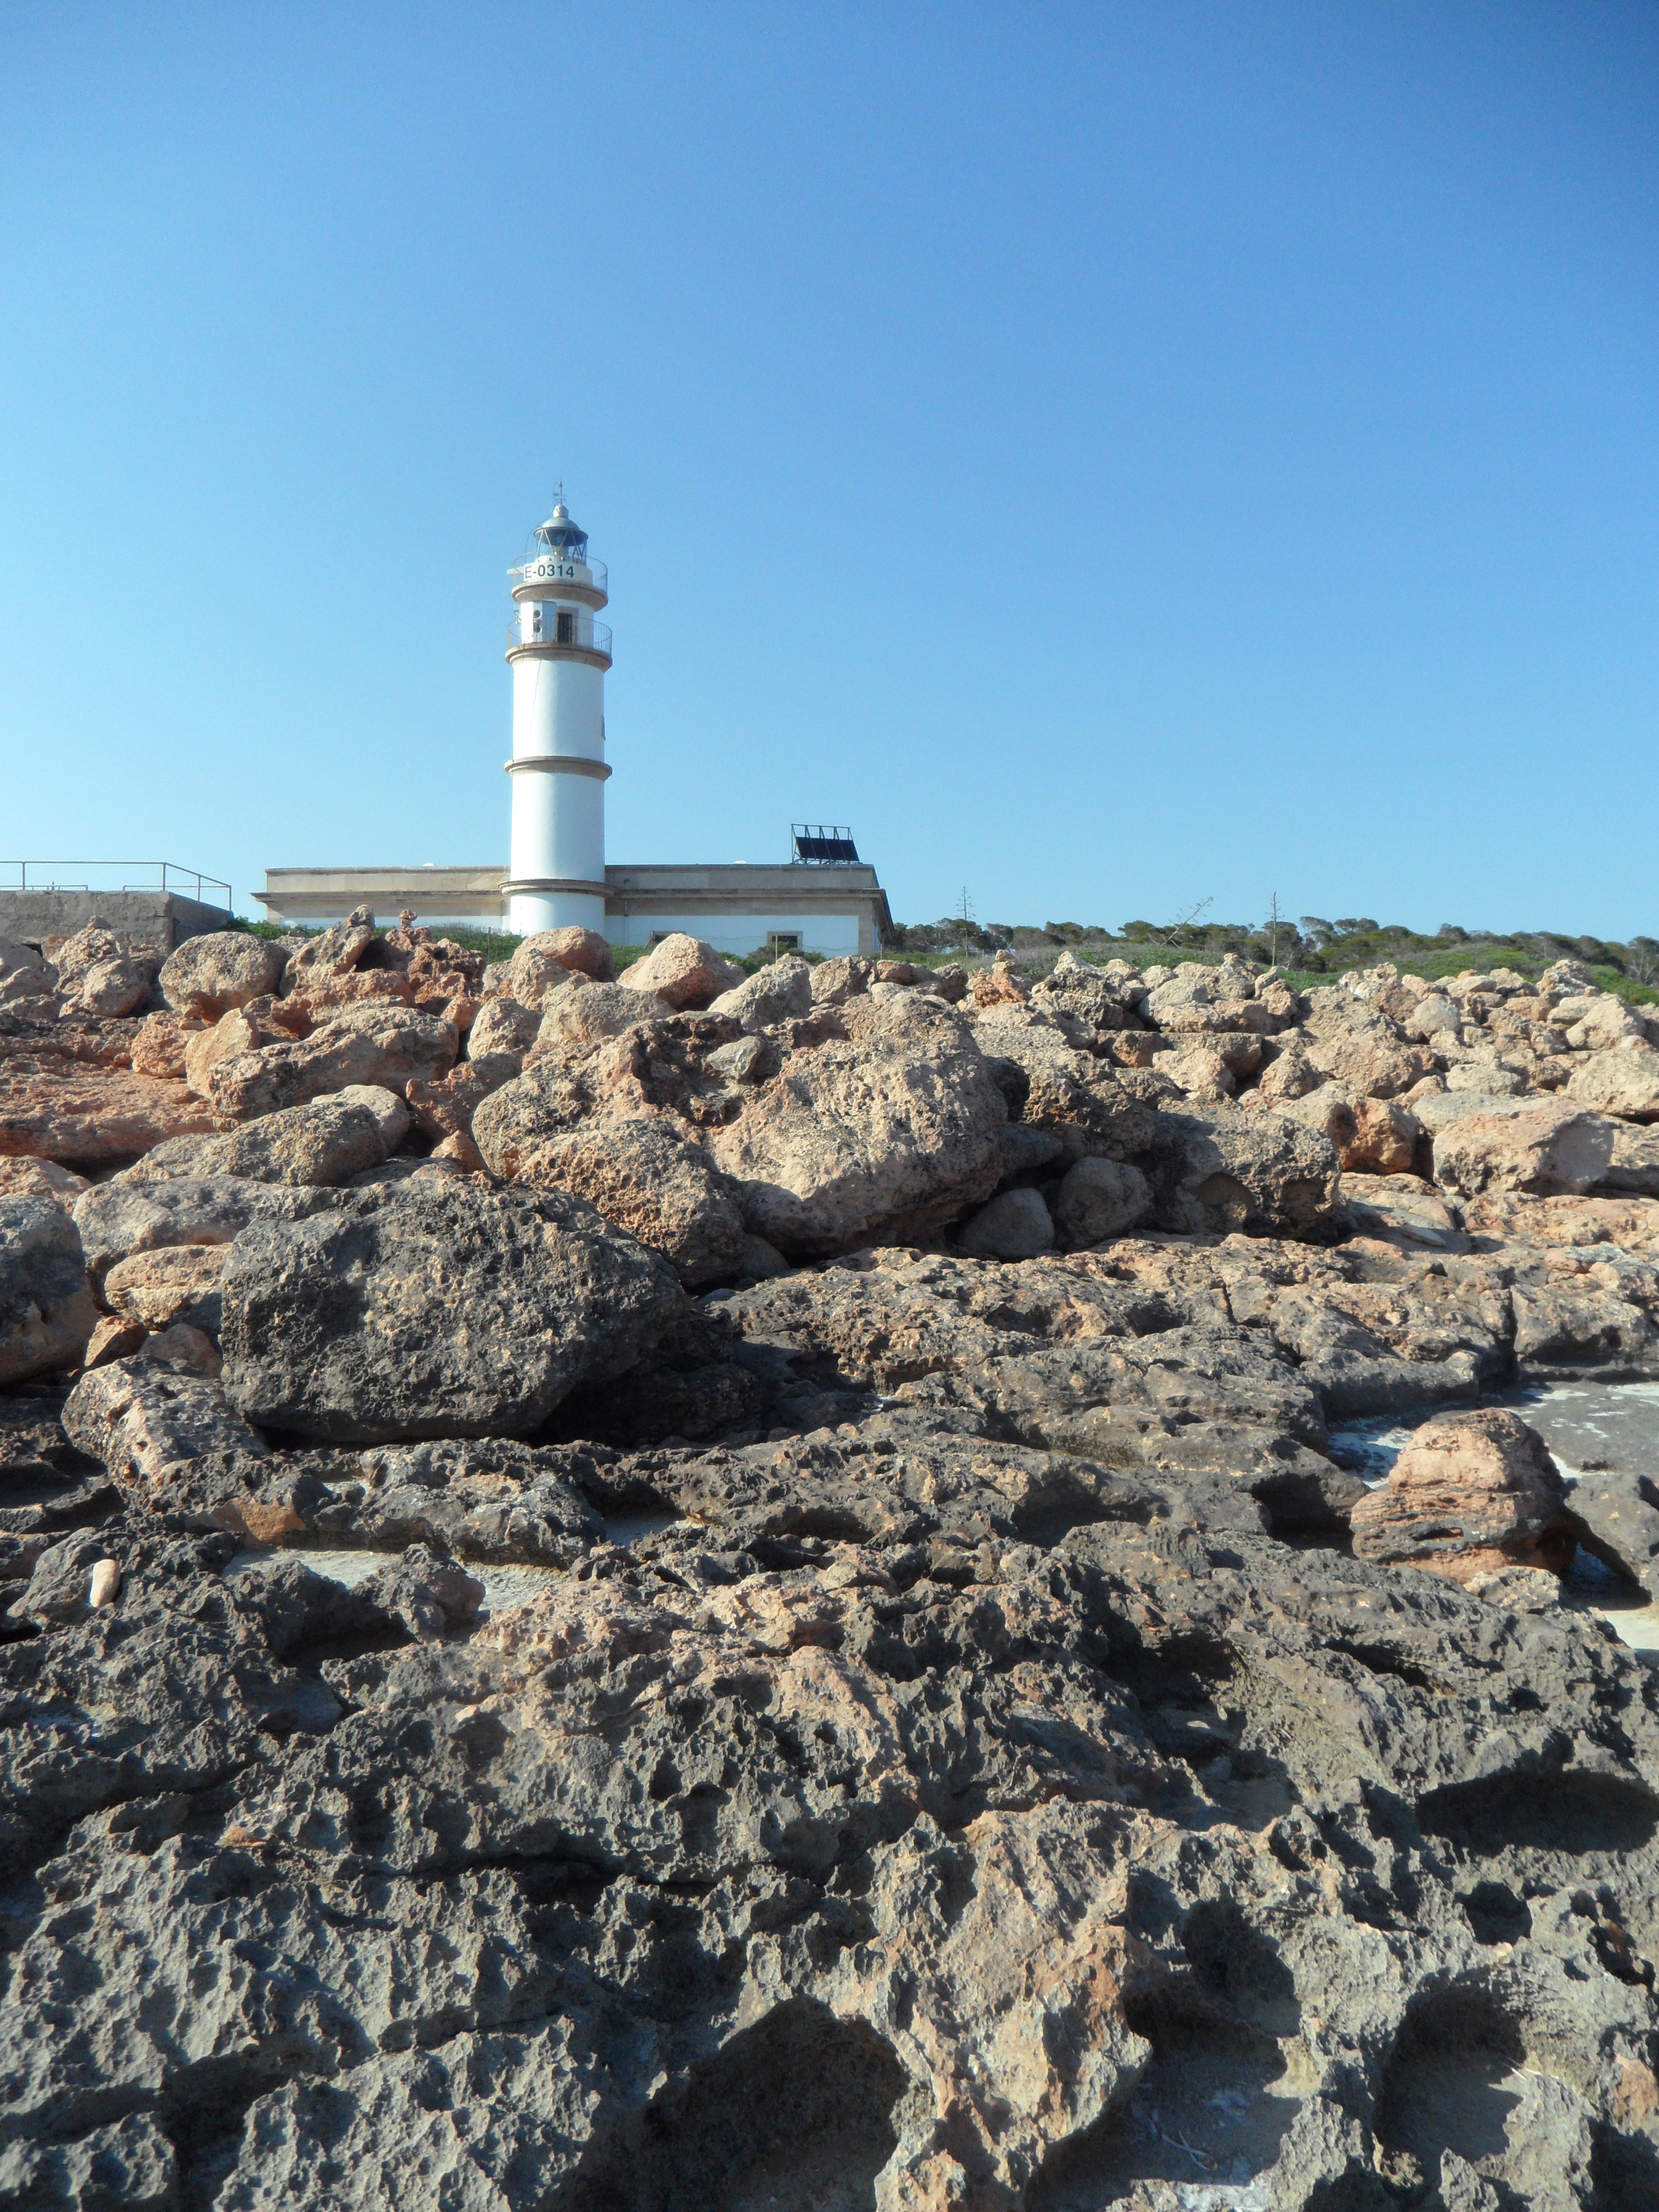
landscape, sea, coast, rock, ocean, lighthouse, shore, stone, summer, cliff, mediterranean, tower, rocky, terrain, stones, cliffs, mallorca, rocky coast, cape, steinig